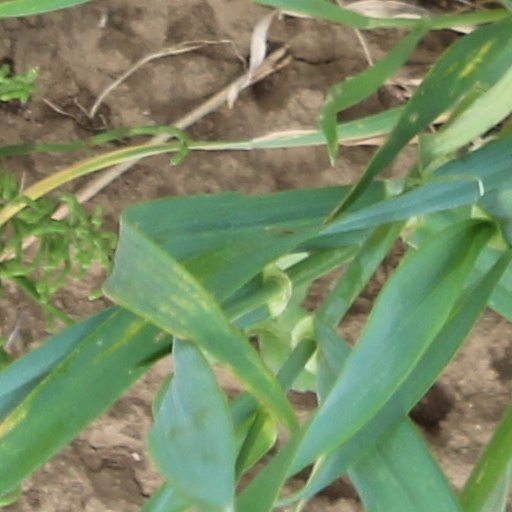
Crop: wheat